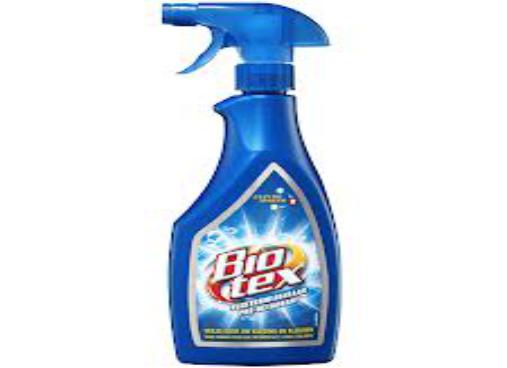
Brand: Biotex
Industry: Necessities